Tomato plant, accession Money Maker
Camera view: horizontal (90 deg, fisheye); turntable rotation: 150 degrees
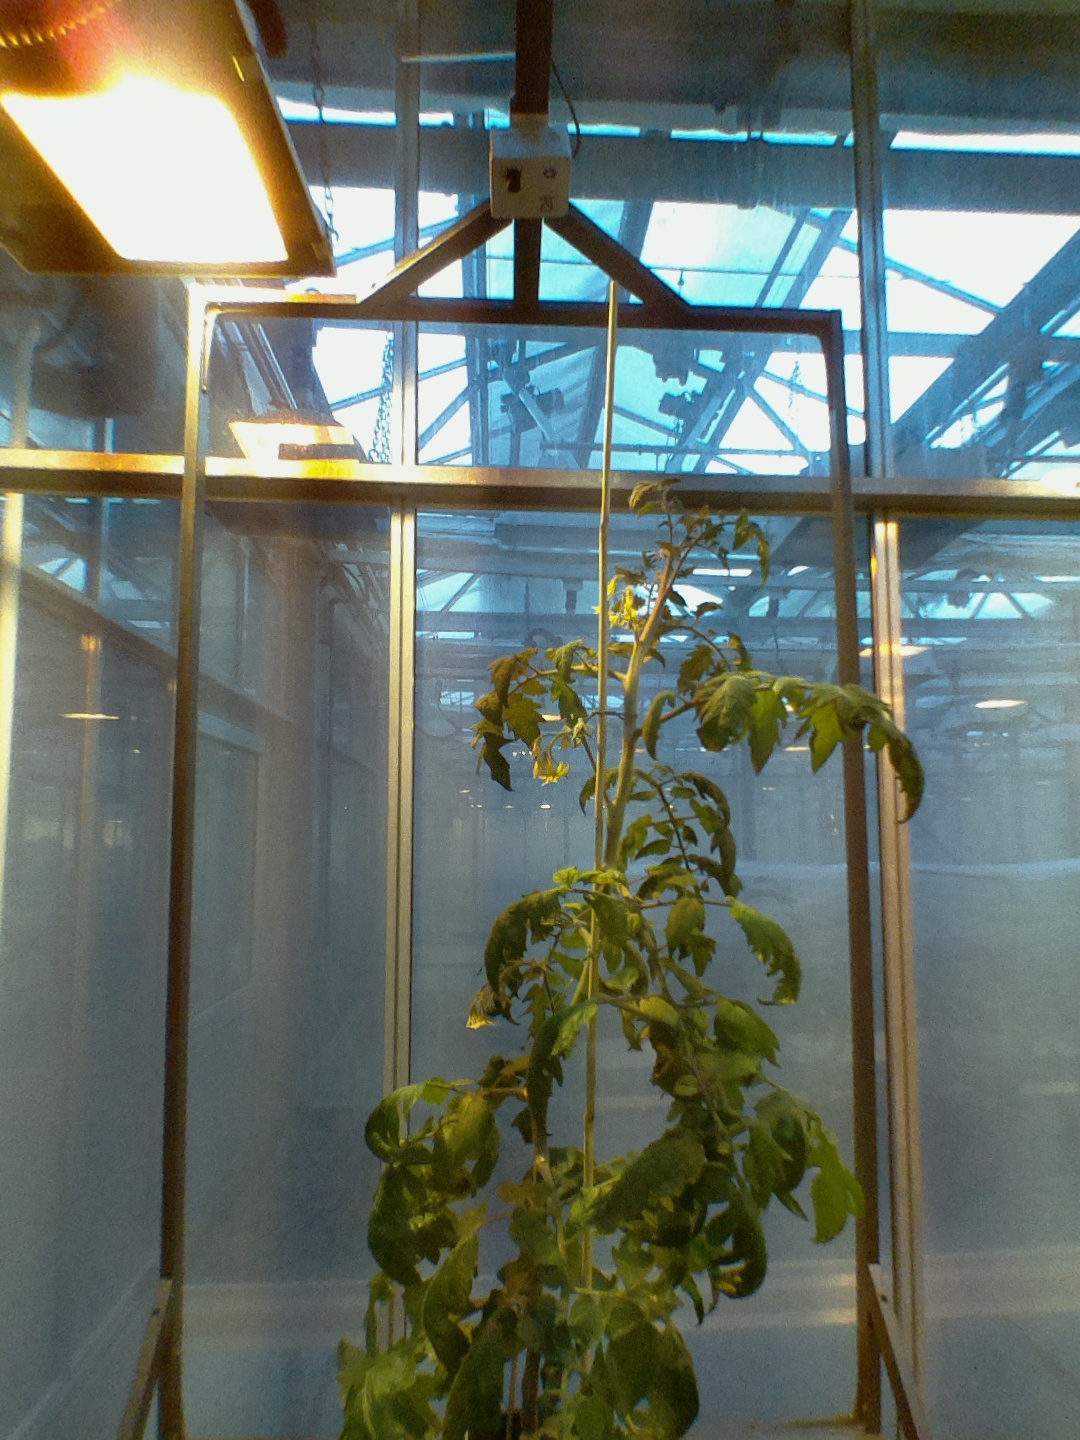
BBCH growth stage 70: Fruits at the main stem or branches visibles